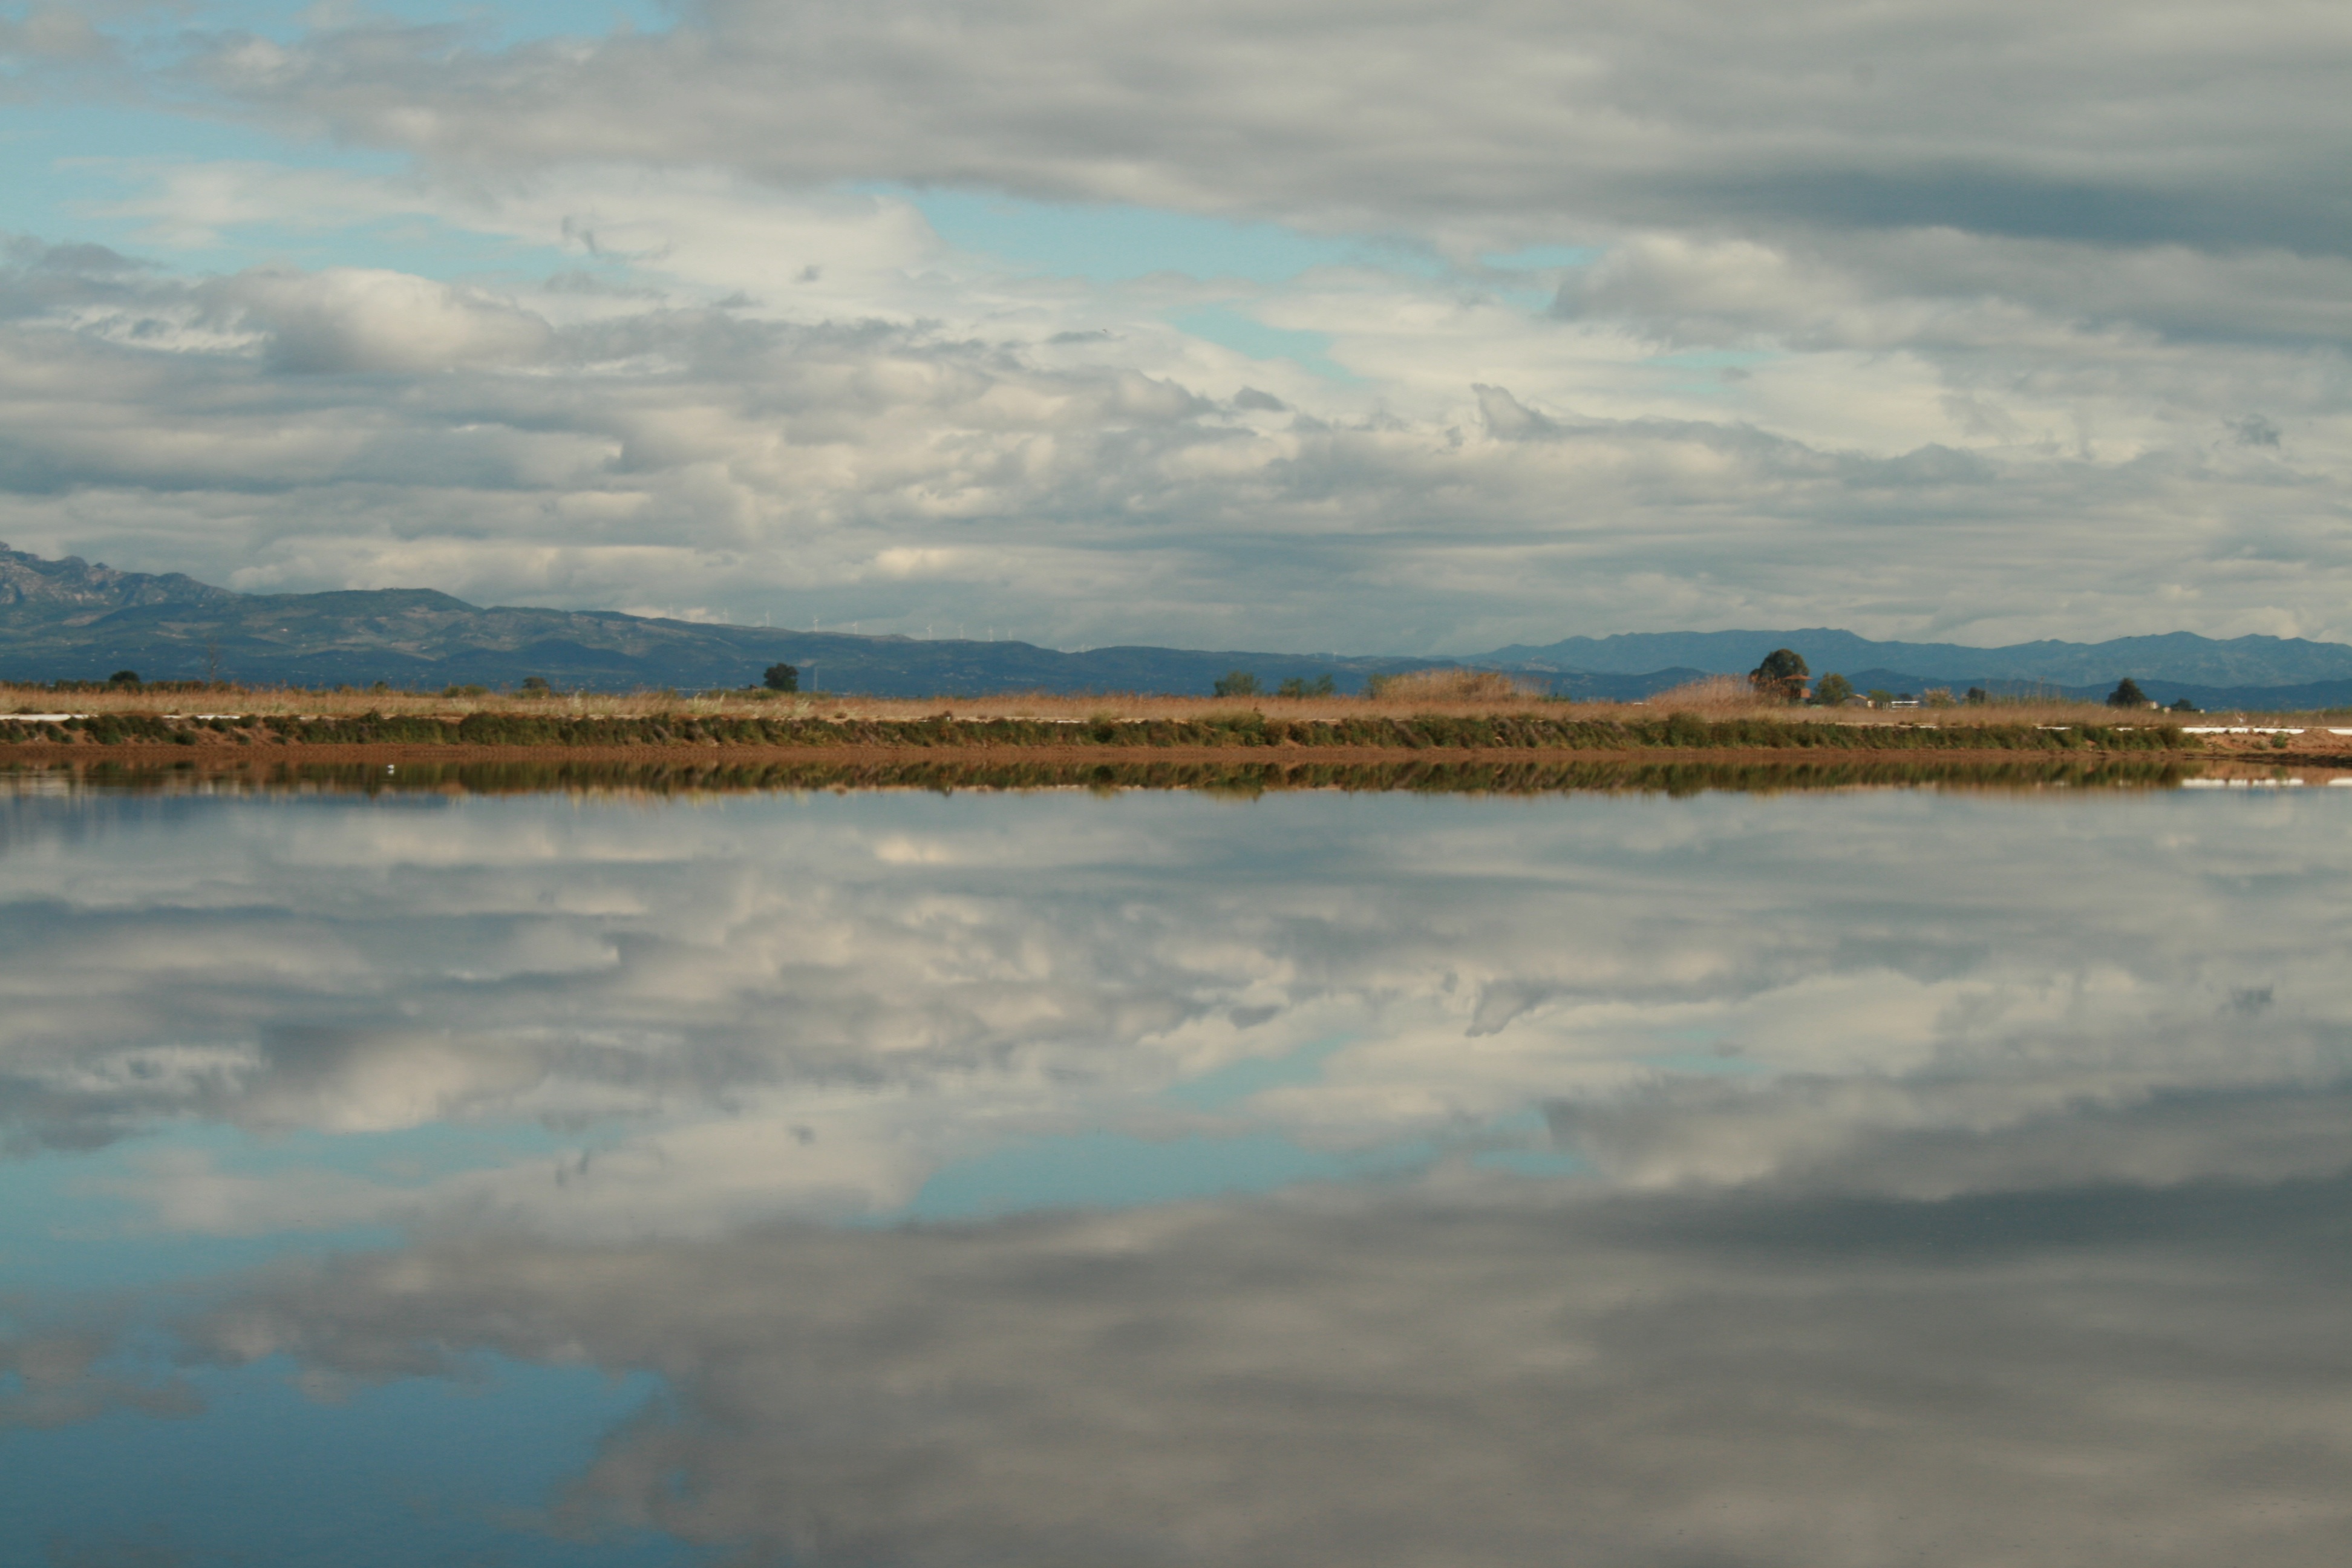
landscape, sea, coast, water, ocean, horizon, marsh, cloud, sky, sunrise, morning, shore, wave, lake, dawn, river, dusk, evening, reflection, bay, reservoir, clouds, delta, wetland, ebro, loch, estuary, meteorological phenomenon, mudflat, natural environment, atmospheric phenomenon